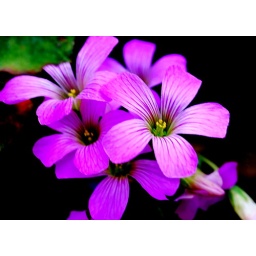
Beautiful flowers from Cameron Highlands. This flower is actually only about 2cm in diameter. It is beautiful under close-up indeed.